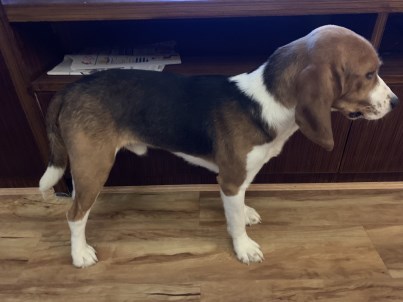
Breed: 276-n000113-beagle